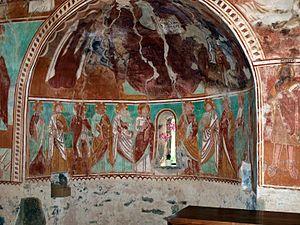
Valle di Campoloro est une commune française située dans la circonscription départementale de la Haute-Corse et le territoire de la collectivité de Corse.